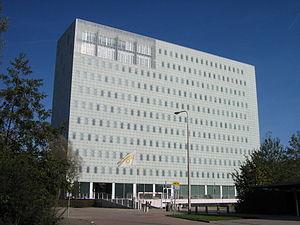
Logica était une entreprise européenne de services en informatique, spécialisée dans le conseil, l'intégration de systèmes et l'externalisation. Elle réunissait en 2012 41 000 collaborateurs dans 36 pays. Logica a été rachetée par CGI en 2012, et en a pris le nom en France le 14 janvier 2013.